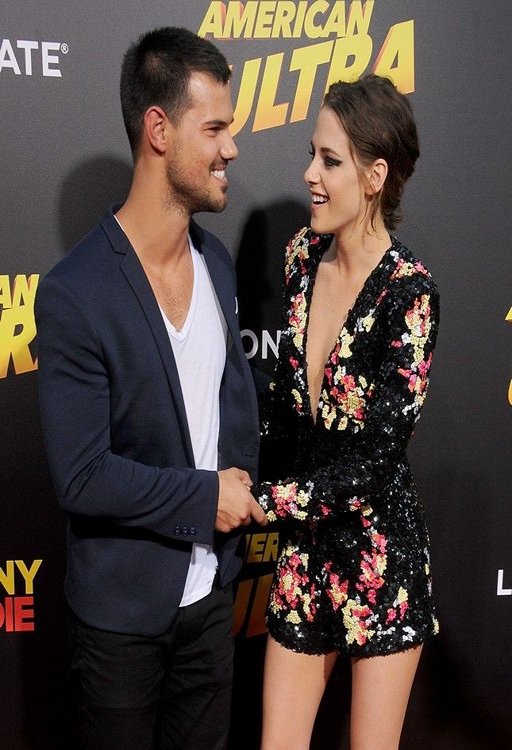
actors at the premiere of comedy film